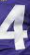
Number: 4